United States military ration

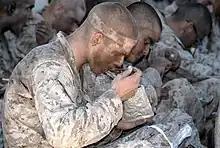
A U.S. Marine eating an MRE, 2005. This Marine is taking part in "The Crucible" training course, part of which has trainees ration their MREs over a three-day period.

A-rations were generally whatever meat and produce could be obtained locally, so there could be great variety from one theatre of operations to the next. B-rations were generally used when there was inadequate refrigeration for perishable A-rations. The composition of the D-ration did not change much throughout the war, but the C-ration developed many variations.